Fakarava

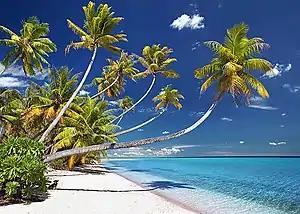
Hirifa Beach, Fakarava

In the 19th century, Fakarava became a French territory with a population of about 375 inhabitants, which developed a small production of coconut oil (about 7 to 8 barrels per year around 1860), but became, due to its geographical position and the seaport offered by its lagoon, one of the main centers of trade in this resource and of mother-of-pearl production. The atoll was evangelized by Honoré Laval, a Catholic priest in 1849: the Rotoava church was blessed in 1850 and the Tetamanu church, dating from 1874, was built in coral.